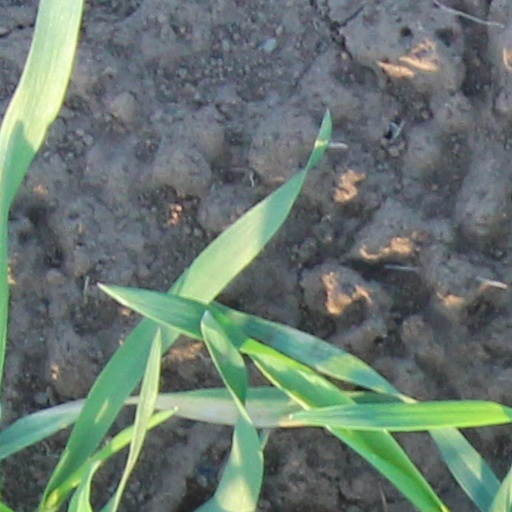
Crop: wheat